The Matrix Online

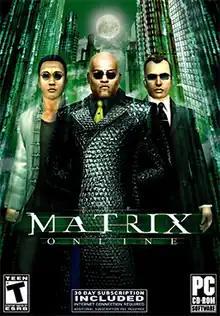

The Matrix Online (abbreviated as MxO) is a discontinued massively multiplayer online role-playing game (MMORPG) initially developed by Monolith Productions and later, a few months after launch, by Sony Online Entertainment. It was advertised as a continuation of the storyline of "The Matrix" films, as The Wachowskis, the franchise's creators, gave their blessing to the notion of gamers "inherit[ing] the storyline". The game began closed beta-testing in June 2004 which was then opened for people who pre-ordered the game in November 2004. Warner Bros. and Sega released "MxO" on March 22, 2005 in the United States. It was released in Europe on April 15, 2005. In June, Warner Bros. sold the rights to the game to Sony Online Entertainment, and the game's development and operation was transferred to the latter on August 15, 2005. Sony Online Entertainment shut down operation of the game on July 31, 2009.